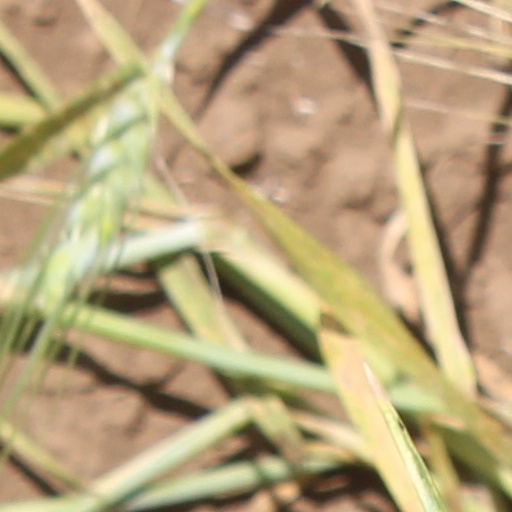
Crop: wheat